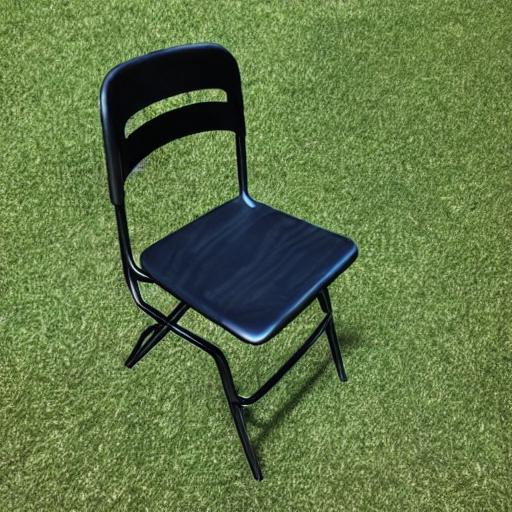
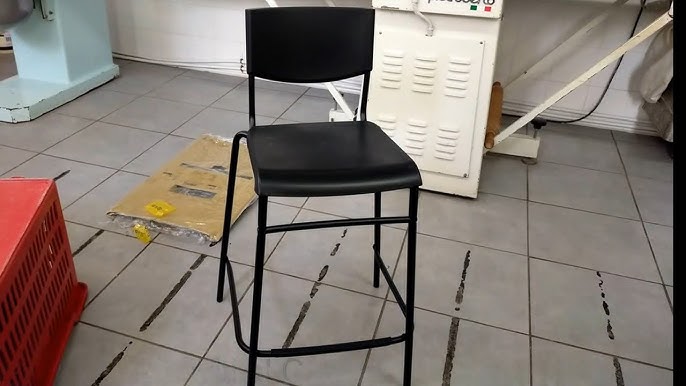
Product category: stool
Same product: no